Sandro Zeller

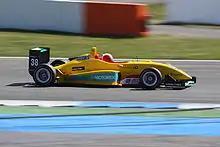
Zeller competing at the second round of the 2010 Formula 3 Euro Series at Hockenheim.

After two races in the final round at Motorsport Arena Oschersleben in 2009, Zeller remained in German Formula Three Championship for 2010. Also he competed in the Hockenheimring round of the Austria Formula 3 Cup and Formula 3 Euro Series.